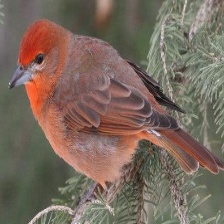
Species: HEPATIC TANAGER
Scientific name: PIRANGA FLAVA